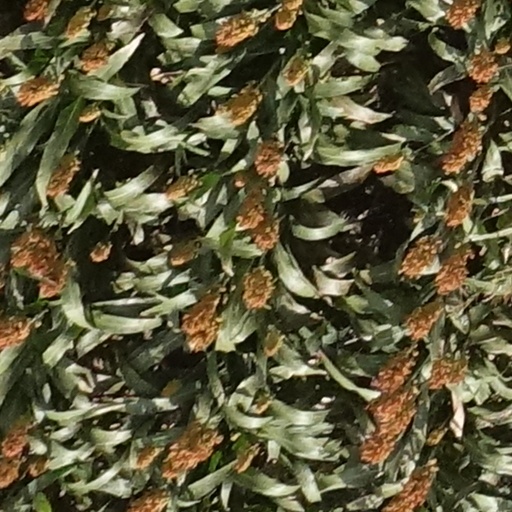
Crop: sorghum